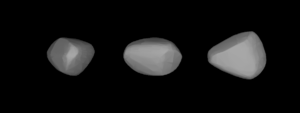
(435) Ella est un astéroïde de la ceinture principale découvert par M. Wolf et A. Schwassmann le 11 septembre 1898.